154th Preobrazhensky Independent Commandant's Regiment

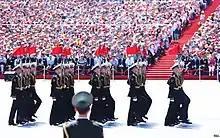
The regiment on Tiananmen Square.

Being a representative part of the Russian military, it is often asked to represent the nation at foreign military parades and ceremonies. One of its biggest foreign appearances was at the 2015 China Victory Day Parade, which celebrated the 70th anniversary of Victory over Japan Day of World War II. Within the Commonwealth of Independent States, it has represented the nation at small scale events, usually during presentations of war flags or the Victory Banner to these countries. Outside of the CIS sphere however, the regiment has been seen representing the nation on the national days of multiple countries, including Italy, France, Mexico, Libya and Venezuela.